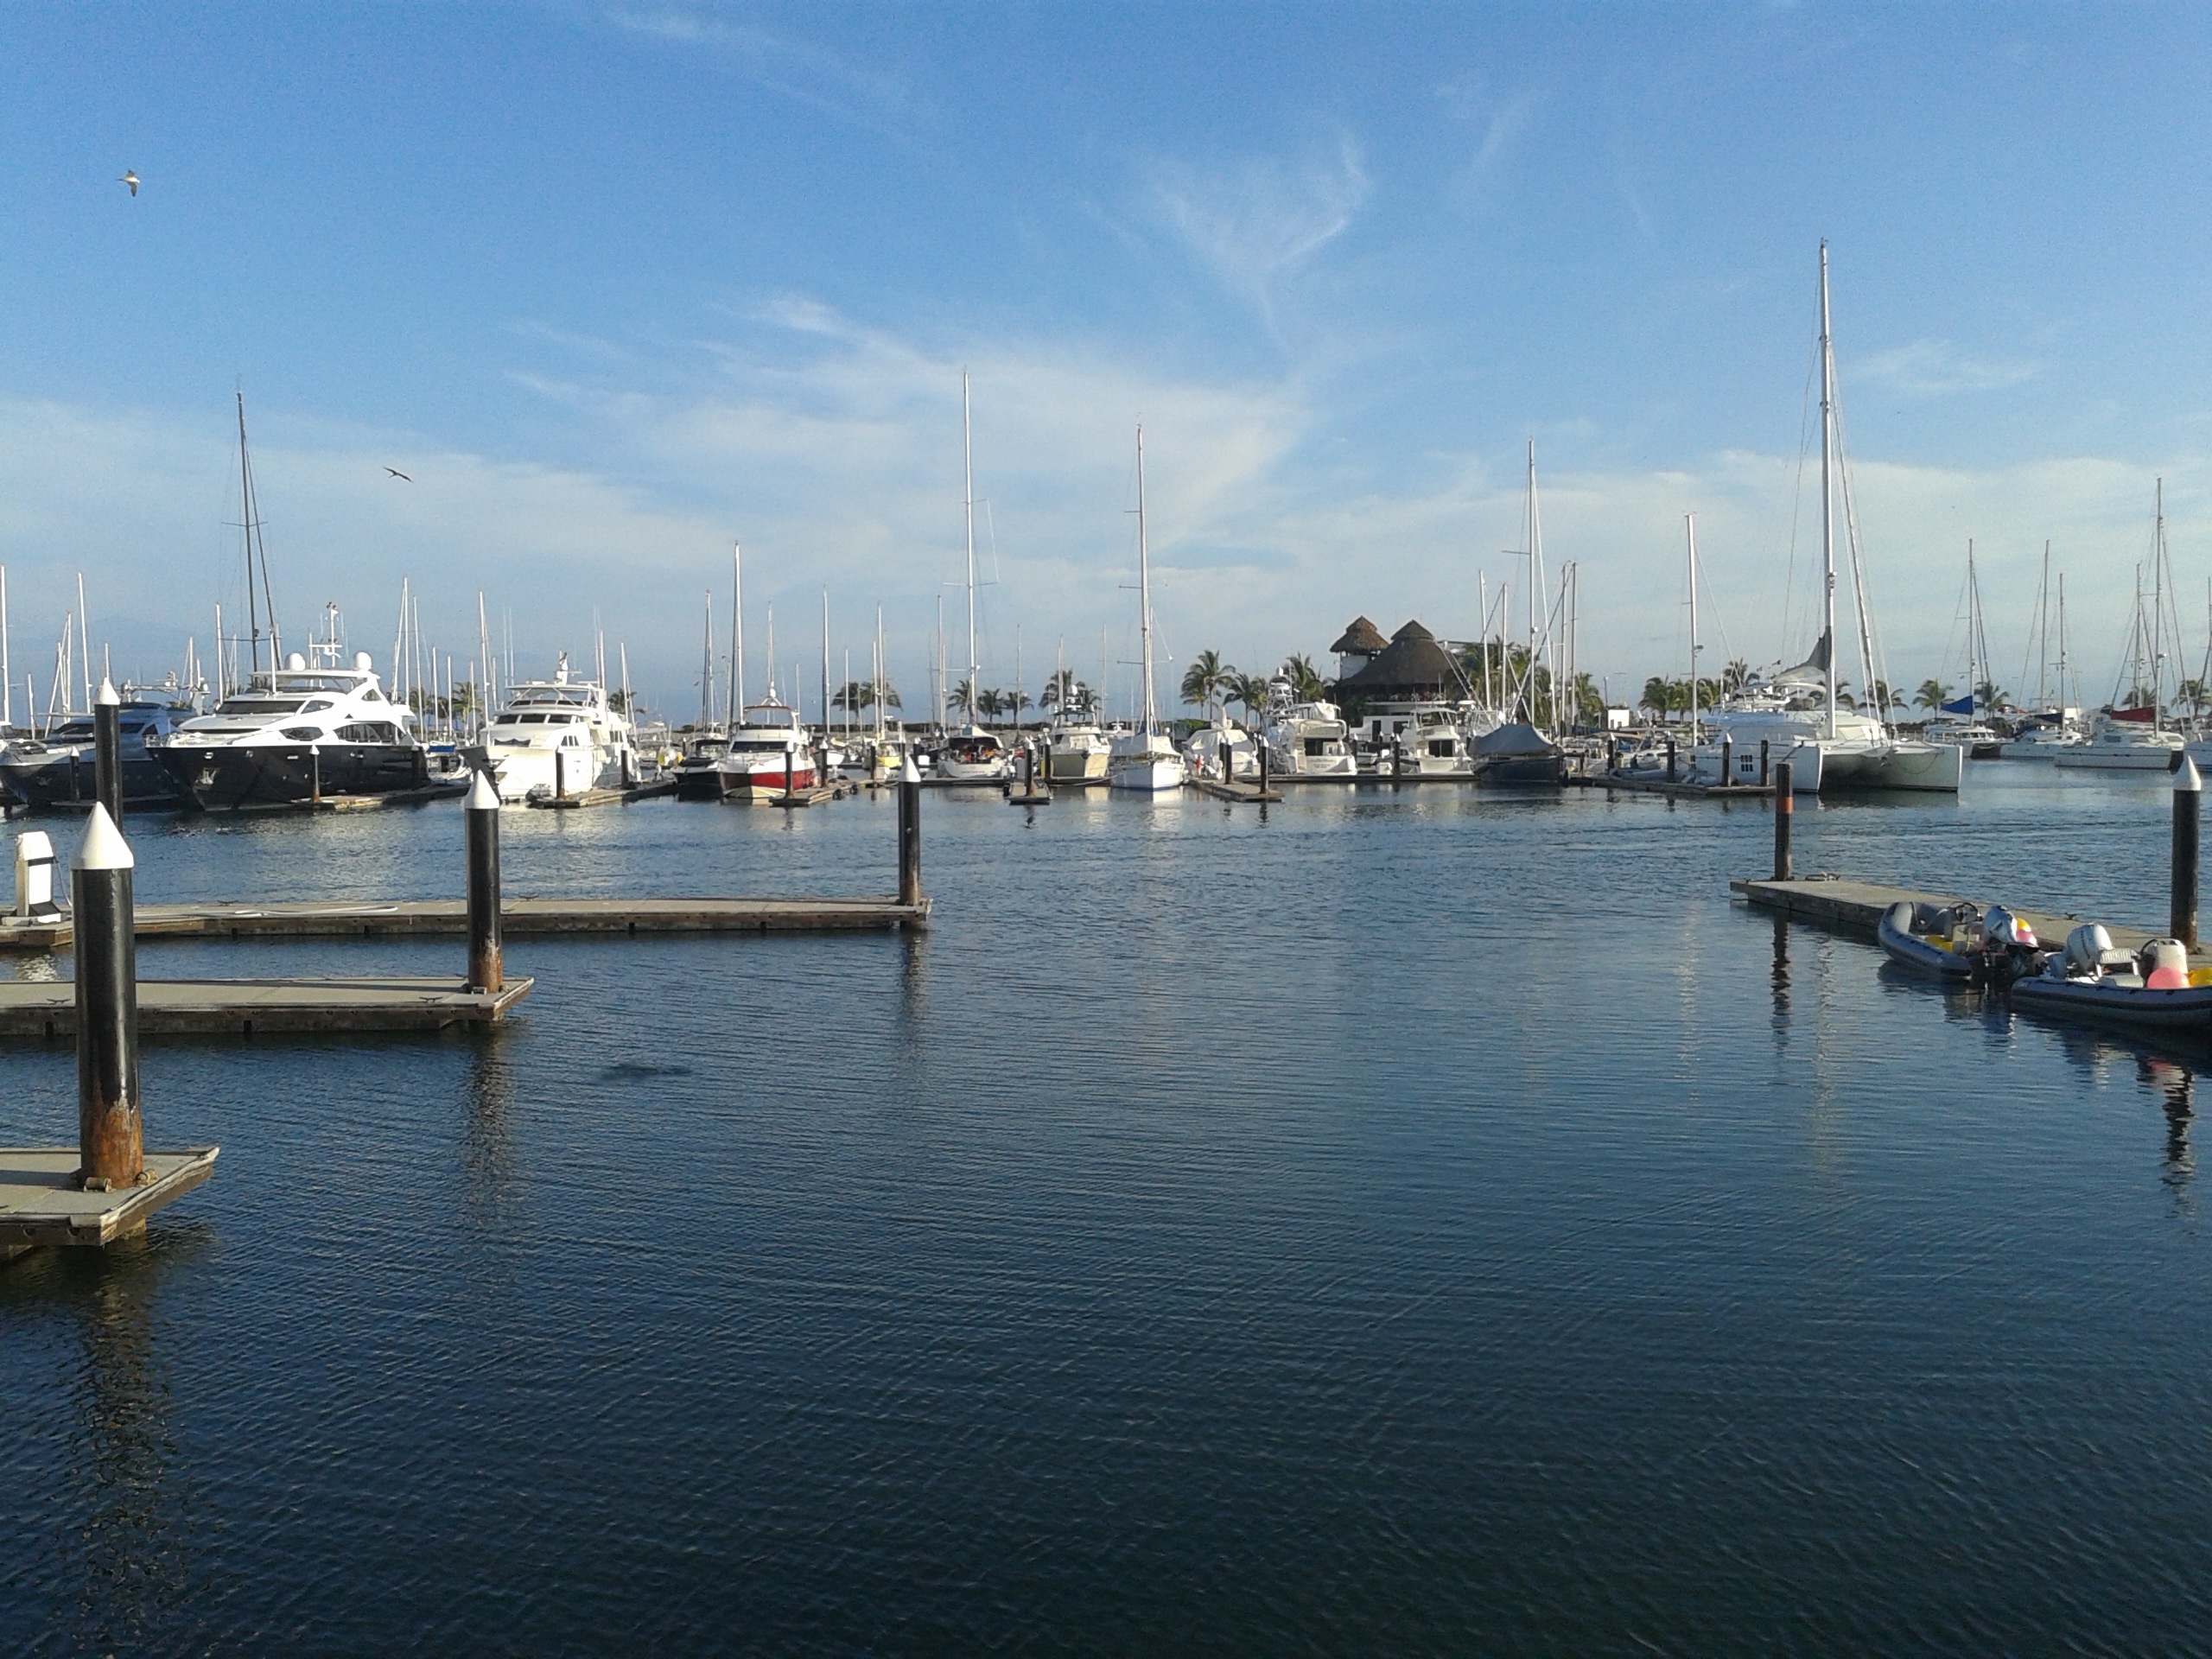
beach, sea, dock, boat, spring, reflection, vehicle, mast, bay, harbor, marina, port, waterway, boating, channel